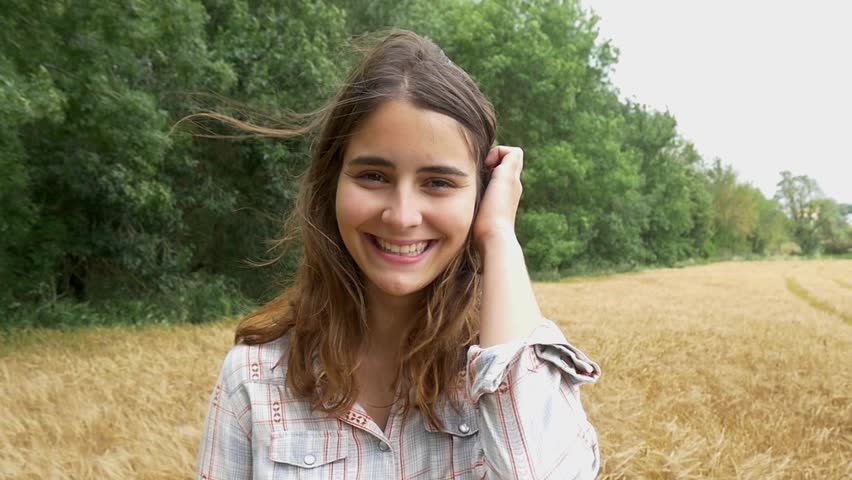
Gender: women